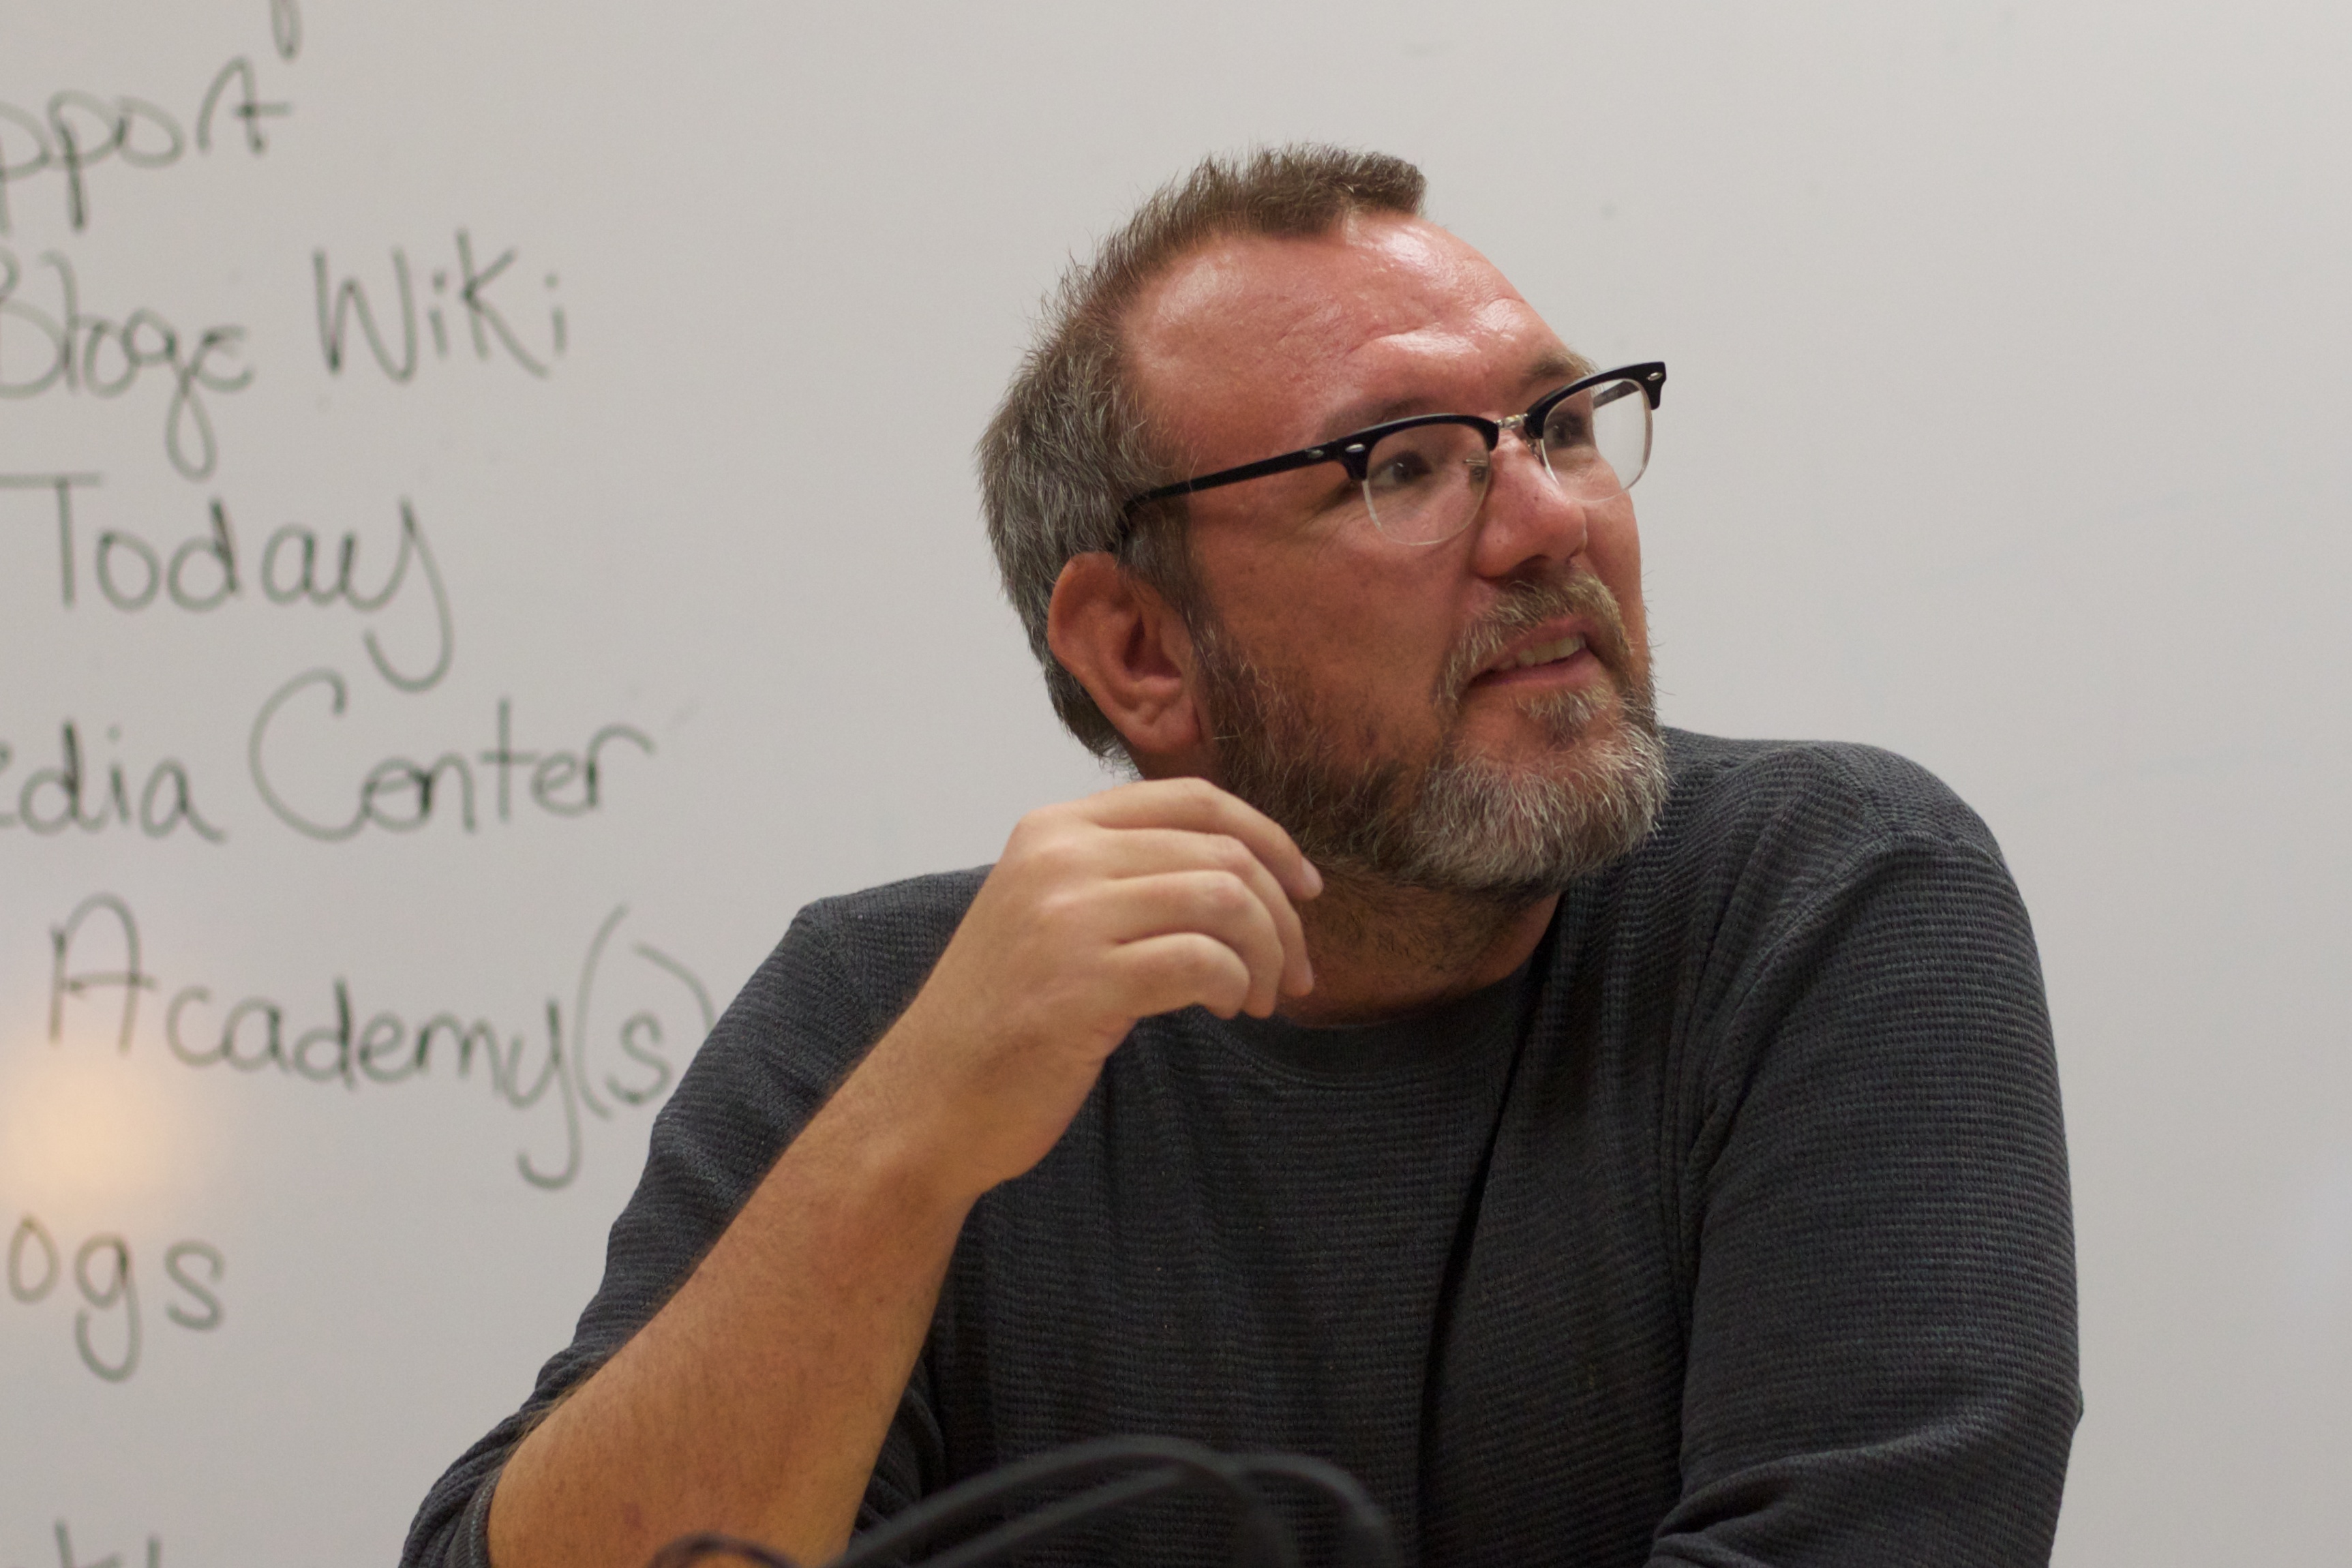
person, professional, profession, conversation, glasses, lecture, odyssey, facial hair